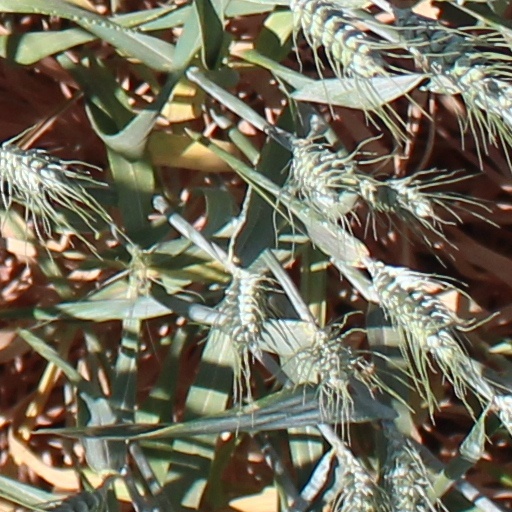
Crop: wheat